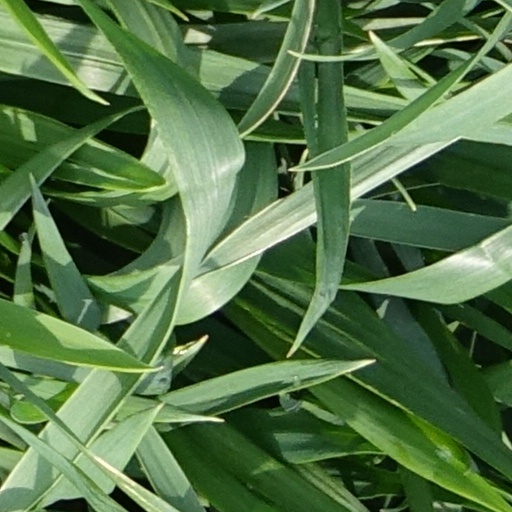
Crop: wheat